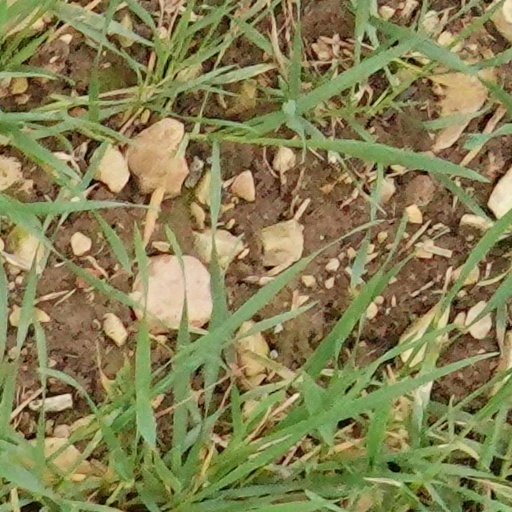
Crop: wheat